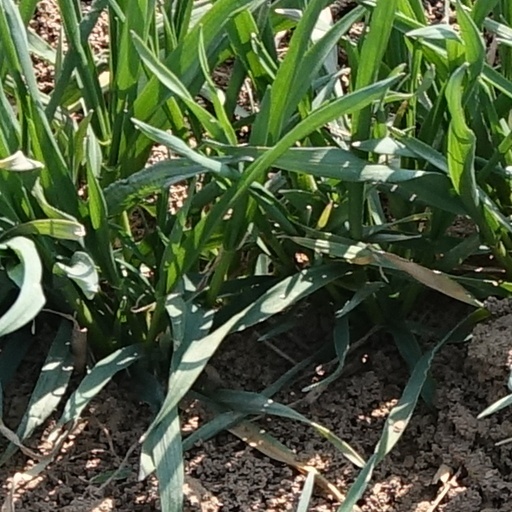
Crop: wheat